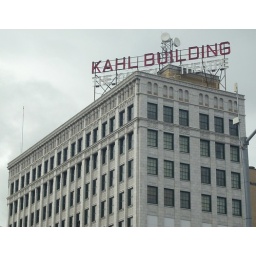
a beautiful building in downtown, with a theater I'll post photos of...